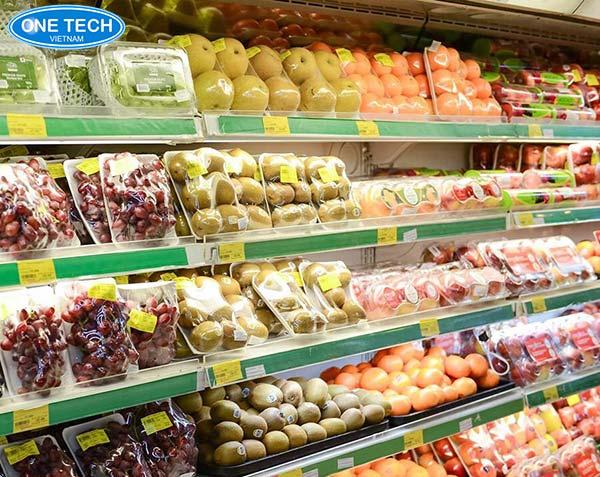
có nhiều khay trái cây được bày bán trên kệ hàng